Beattock railway station

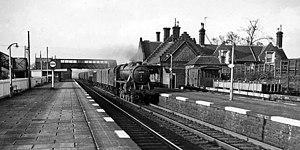
Beattock railway station in 1961

Beattock railway station was a station which served the village of Beattock, in the parish of Kirkpatrick-Juxta in the Scottish county of Dumfries and Galloway. It was served by trains on what was originally the Caledonian Main Line, and is now known as the West Coast Main Line. Between 1881 and 1964, Beattock was also the junction for the short branch line to . Following closure in 1972, the nearest station is at Lockerbie.